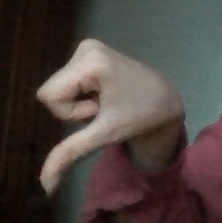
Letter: waw